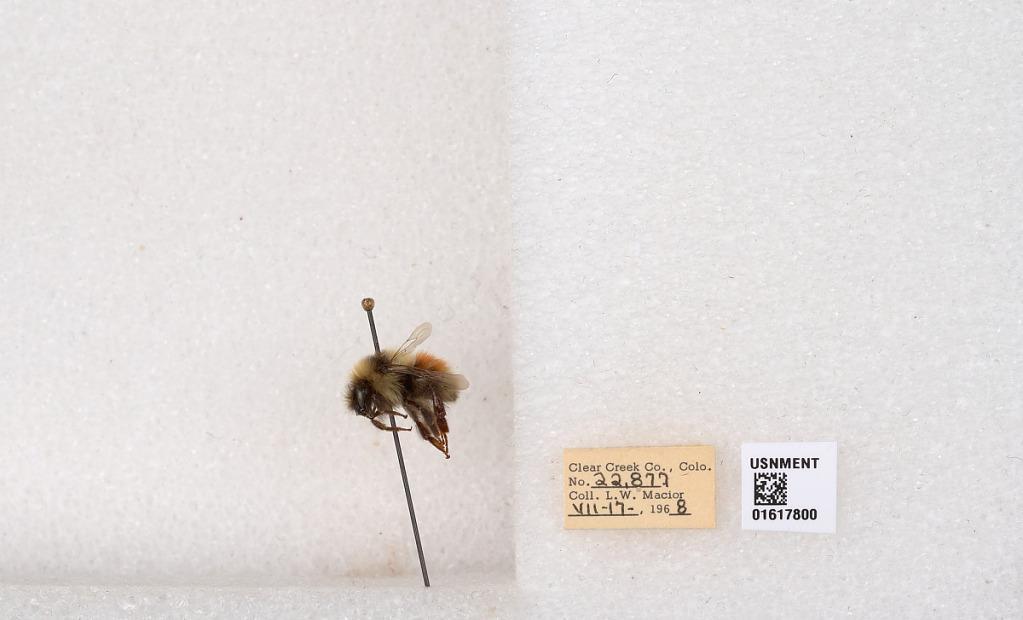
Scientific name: Bombus (Pyrobombus) sylvicola Kirby
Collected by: L. Macior
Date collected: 1968-7-17
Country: United States
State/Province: Colorado
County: Clear Creek
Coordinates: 39.6891, -105.644